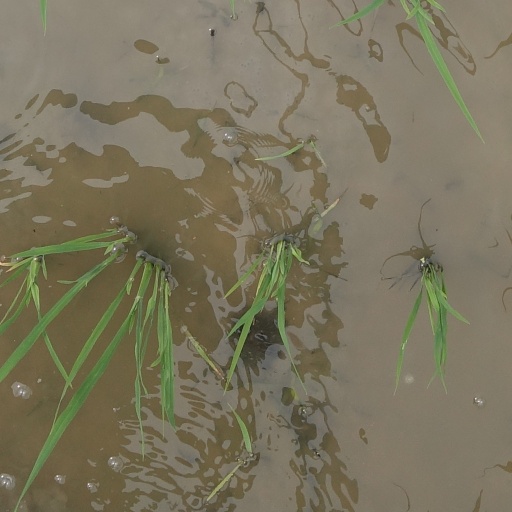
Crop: rice